1954 Guatemalan coup d'état

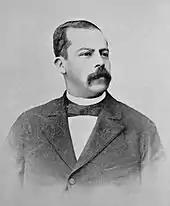
Manuel Estrada Cabrera, President of Guatemala from 1898 to 1920, granted several concessions to the United Fruit Company.

Following a surge in global coffee demand in the late 19th century, the Guatemalan government made several concessions to plantation owners. It passed legislation that dispossessed the communal landholdings of the Indigenous population and allowed coffee growers to purchase it. Manuel Estrada Cabrera, President of Guatemala from 1898 to 1920, was one of several rulers who made large concessions to foreign companies, including the United Fruit Company (UFC). Formed in 1899 by the merger of two large U.S. corporations, the new entity owned large tracts of land across Central America, and in Guatemala controlled the railroads, the docks, and the communication systems. By 1900 it had become the largest exporter of bananas in the world, and had a monopoly over the Guatemalan banana trade. Journalist and writer William Blum describes UFC's role in Guatemala as a "state within a state". The U.S. government was closely involved with the Guatemalan state under Cabrera, frequently dictating financial policies and ensuring that American companies were granted several exclusive rights. When Cabrera was overthrown in 1920, the U.S. sent an armed force to make certain that the new president remained friendly to it.